Delhi Transco Limited

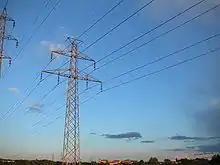
Transmission lines

DTL had been arranging power from various sources for all the five distribution licensees since 1 July 2002. Keeping in mind the Commonwealth Games 2010 it had signed power purchase agreements for more than 9000 MW of power. This arrangement continued till 31 March 2007. From 1 April 2007 onwards all the distribution agencies are directly purchasing power and all the long and short term Power Purchase Agreements have been transferred to these agencies by Delhi Electricity Regulatory Commission (DERC) on the basis of their consumption. Now it is the responsibility of the distribution companies to arrange power for their respective areas. However a Power Procurement Group has been formed to coordinate the procurement and sale of power which is headed by a DTL Officer. Now DTL is responsible only for efficient transmission of power.